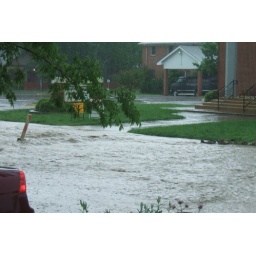
water in the street in front of my house